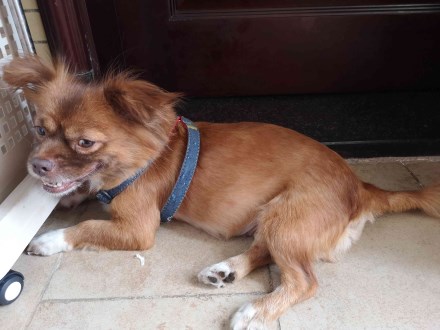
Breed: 806-n000129-papillon